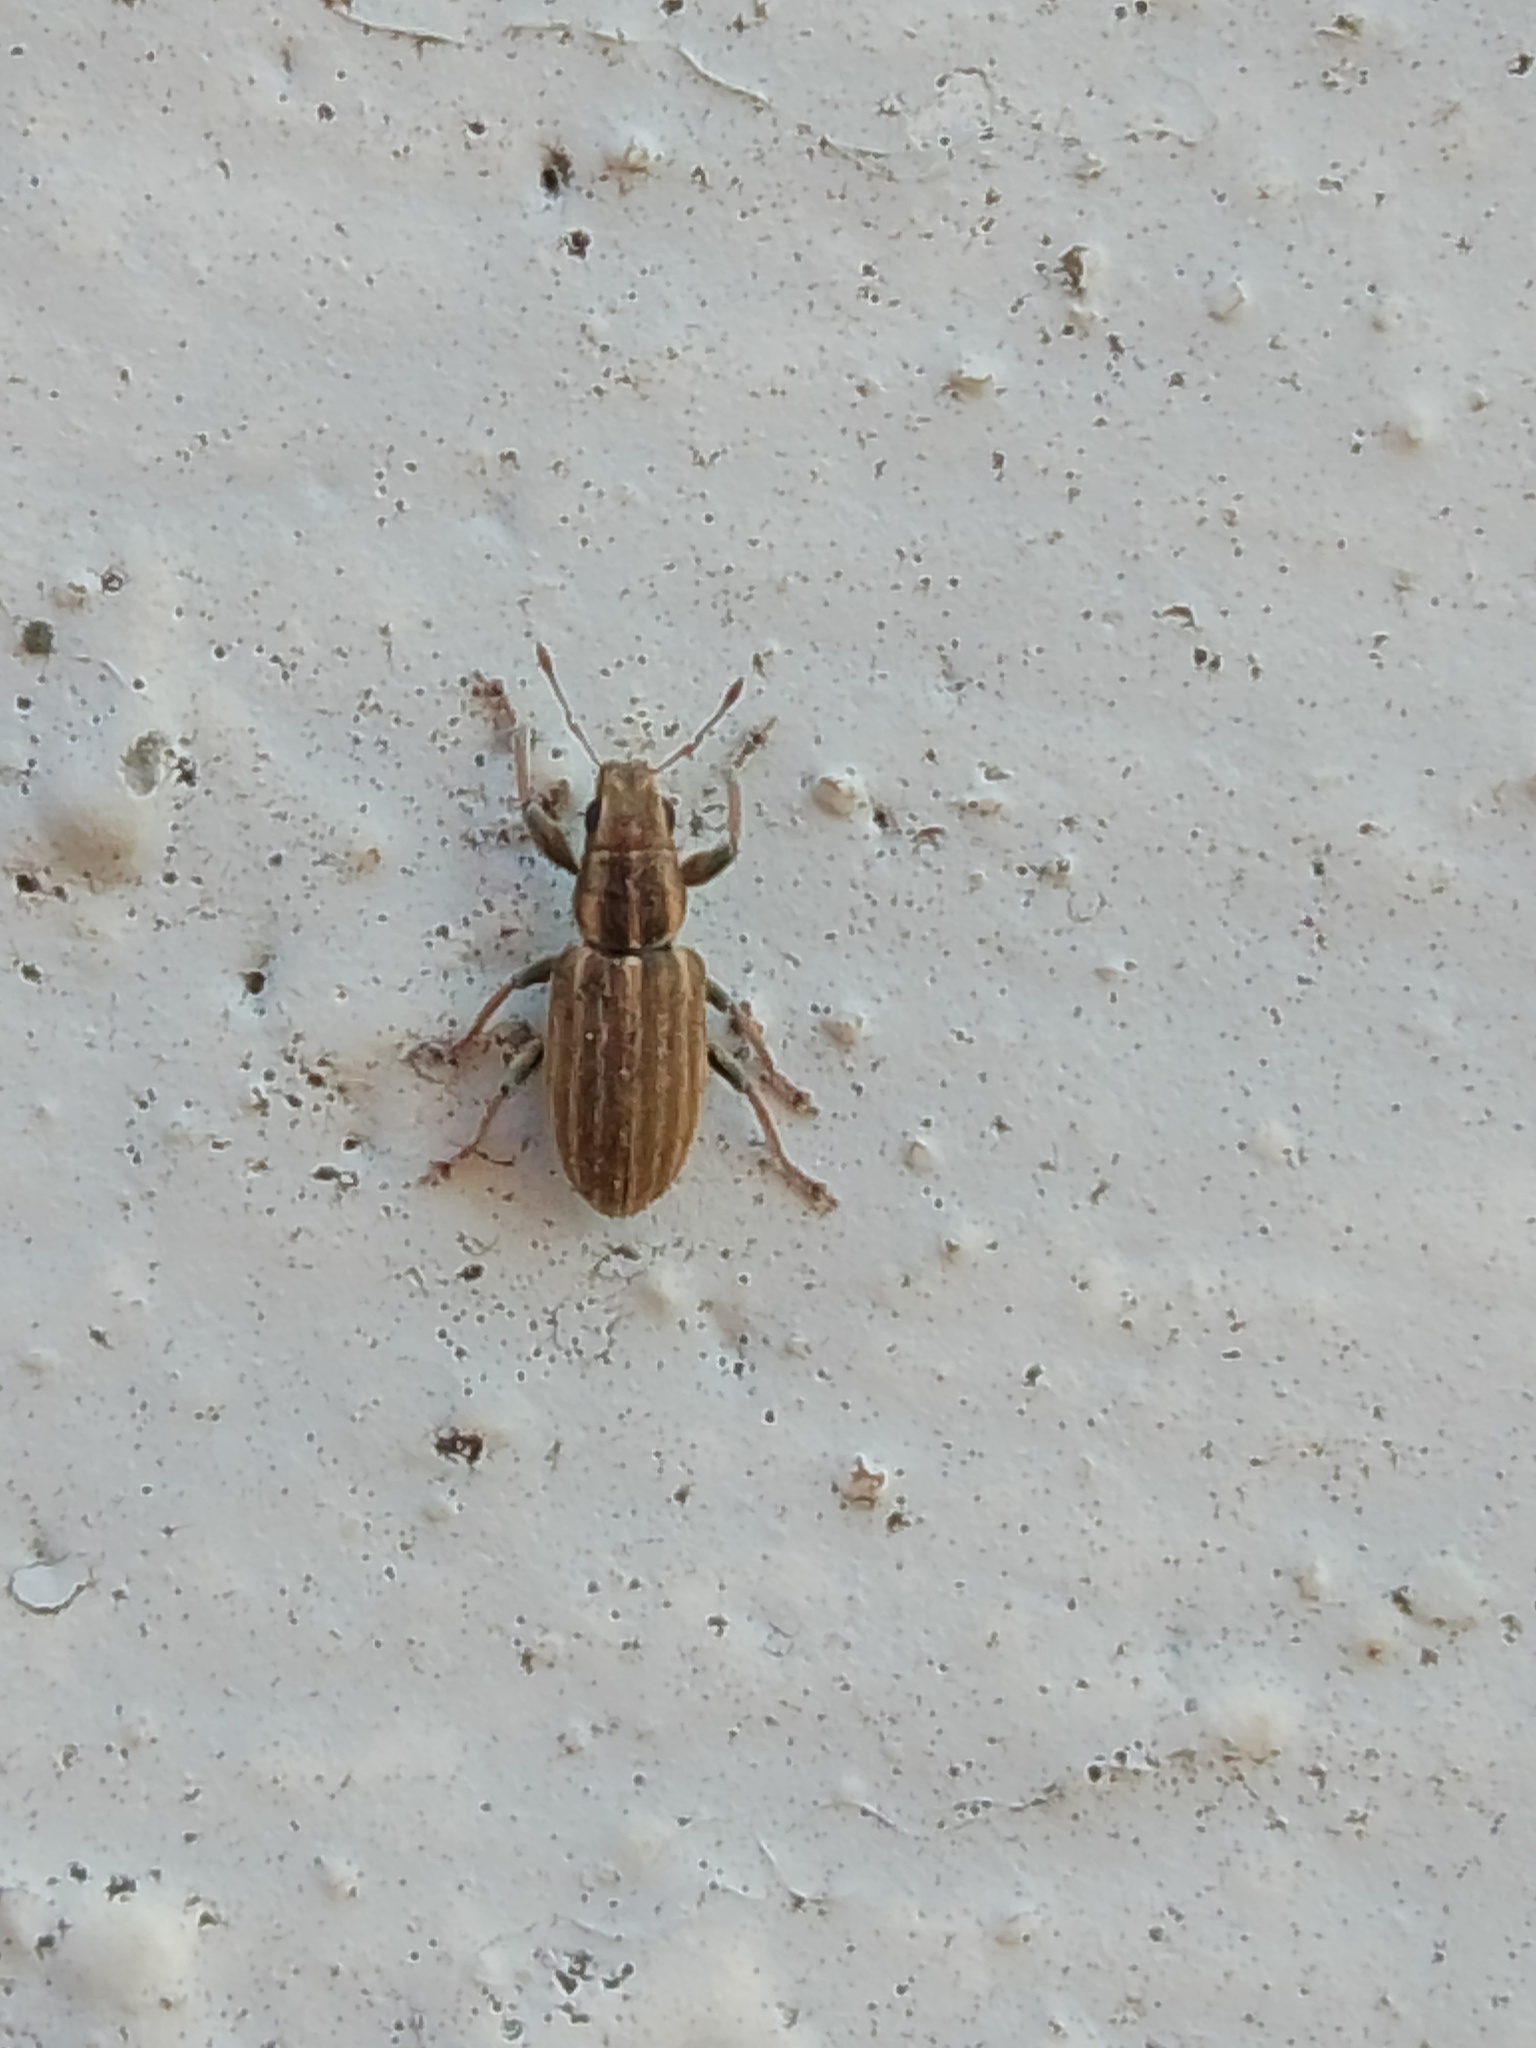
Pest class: pea_leaf_weevil